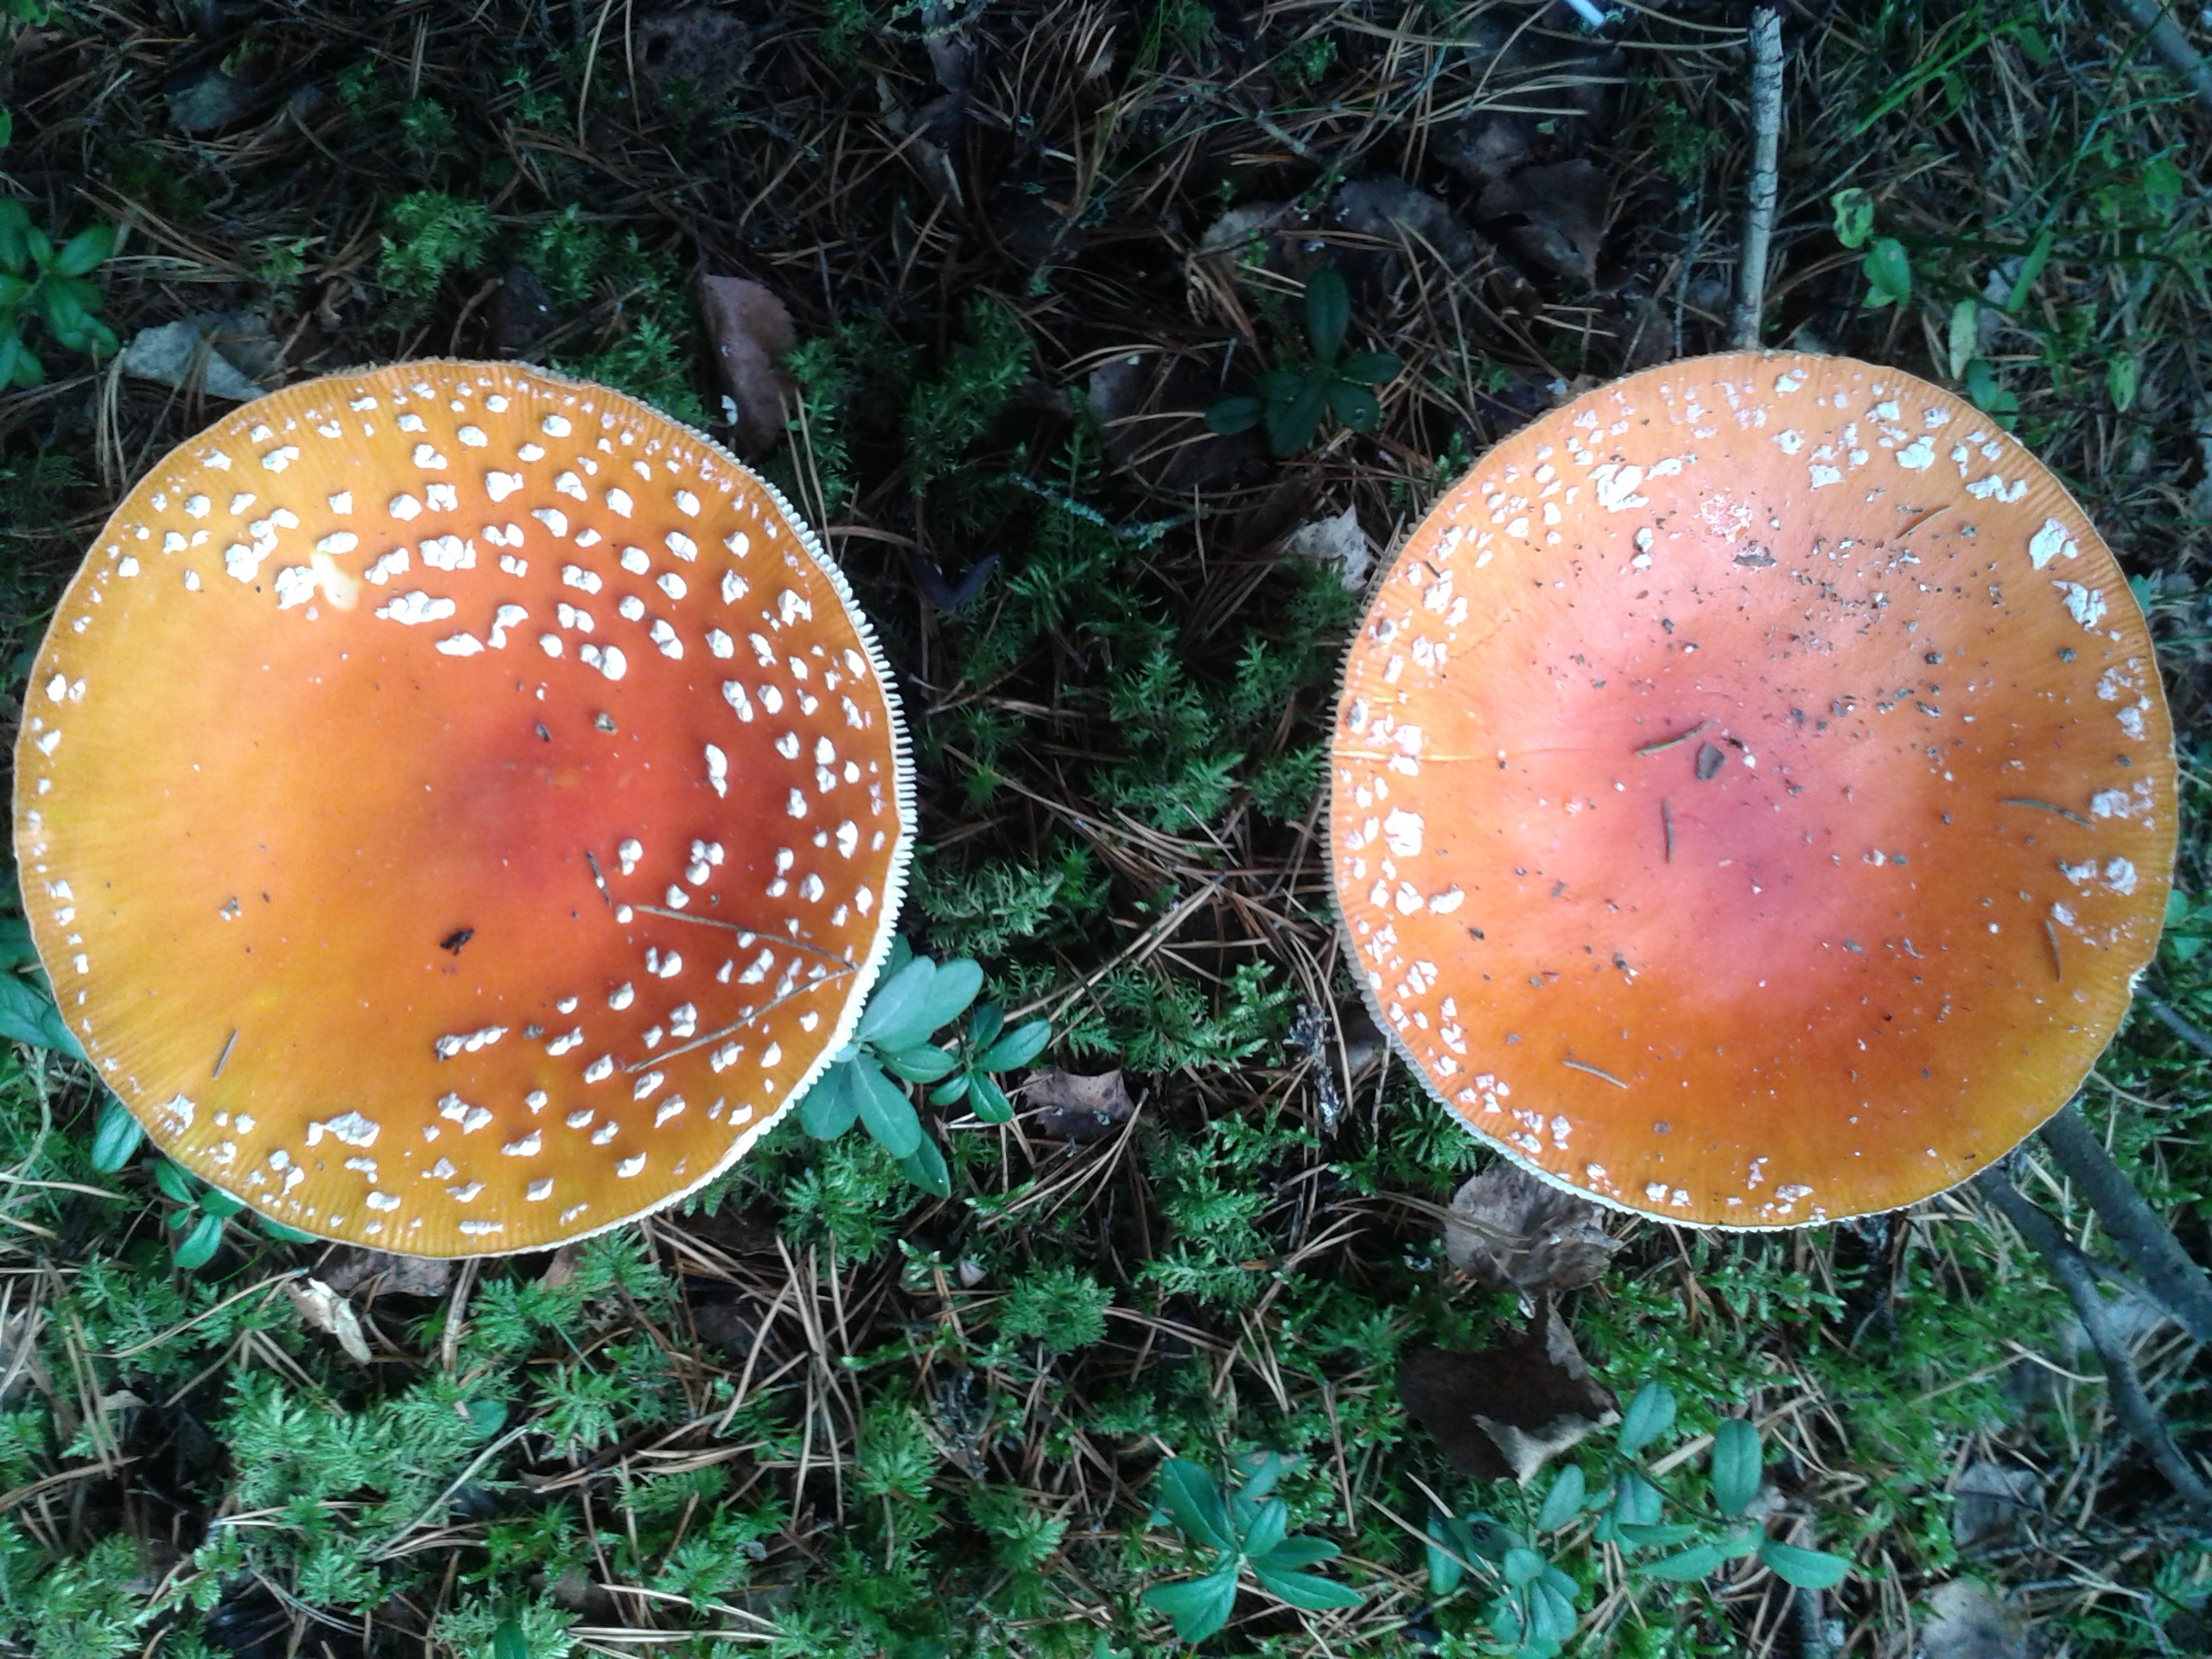
nature, forest, autumn, mushroom, flora, fauna, fungus, fungi, agaric, bolete, macro photography, edible mushroom, medicinal mushroom, marine biology, agaricomycetes, agaricaceae, penny bun